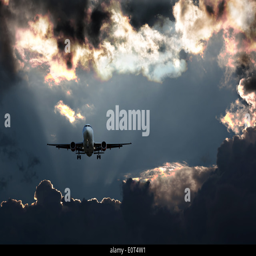
passenger plane on final approach , against a stormy sky